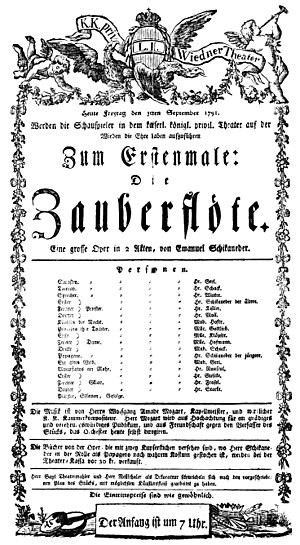
Tryllefløjten
Plakat fra uropførelsen 30. september 1791
Tryllefløjten er en opera i 2 akter. Librettoen er skrevet af Emanuel Schikaneder. Musikken er komponeret af Mozart i 1791.